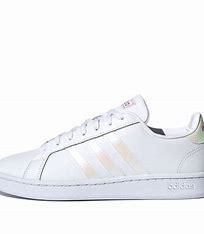
Brand: adidas
Model: NEO Grand Court Skate